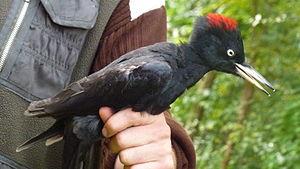
Prise à Ócsa, Hongrie